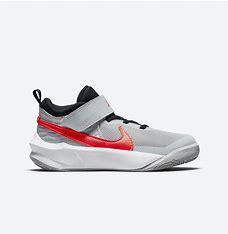
Brand: Nike
Model: Team Hustle D 10